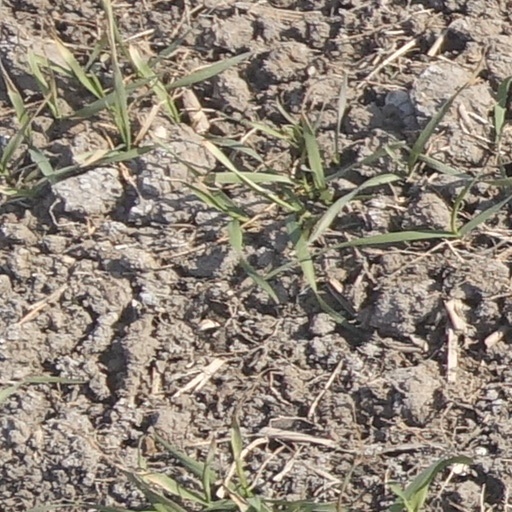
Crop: wheat